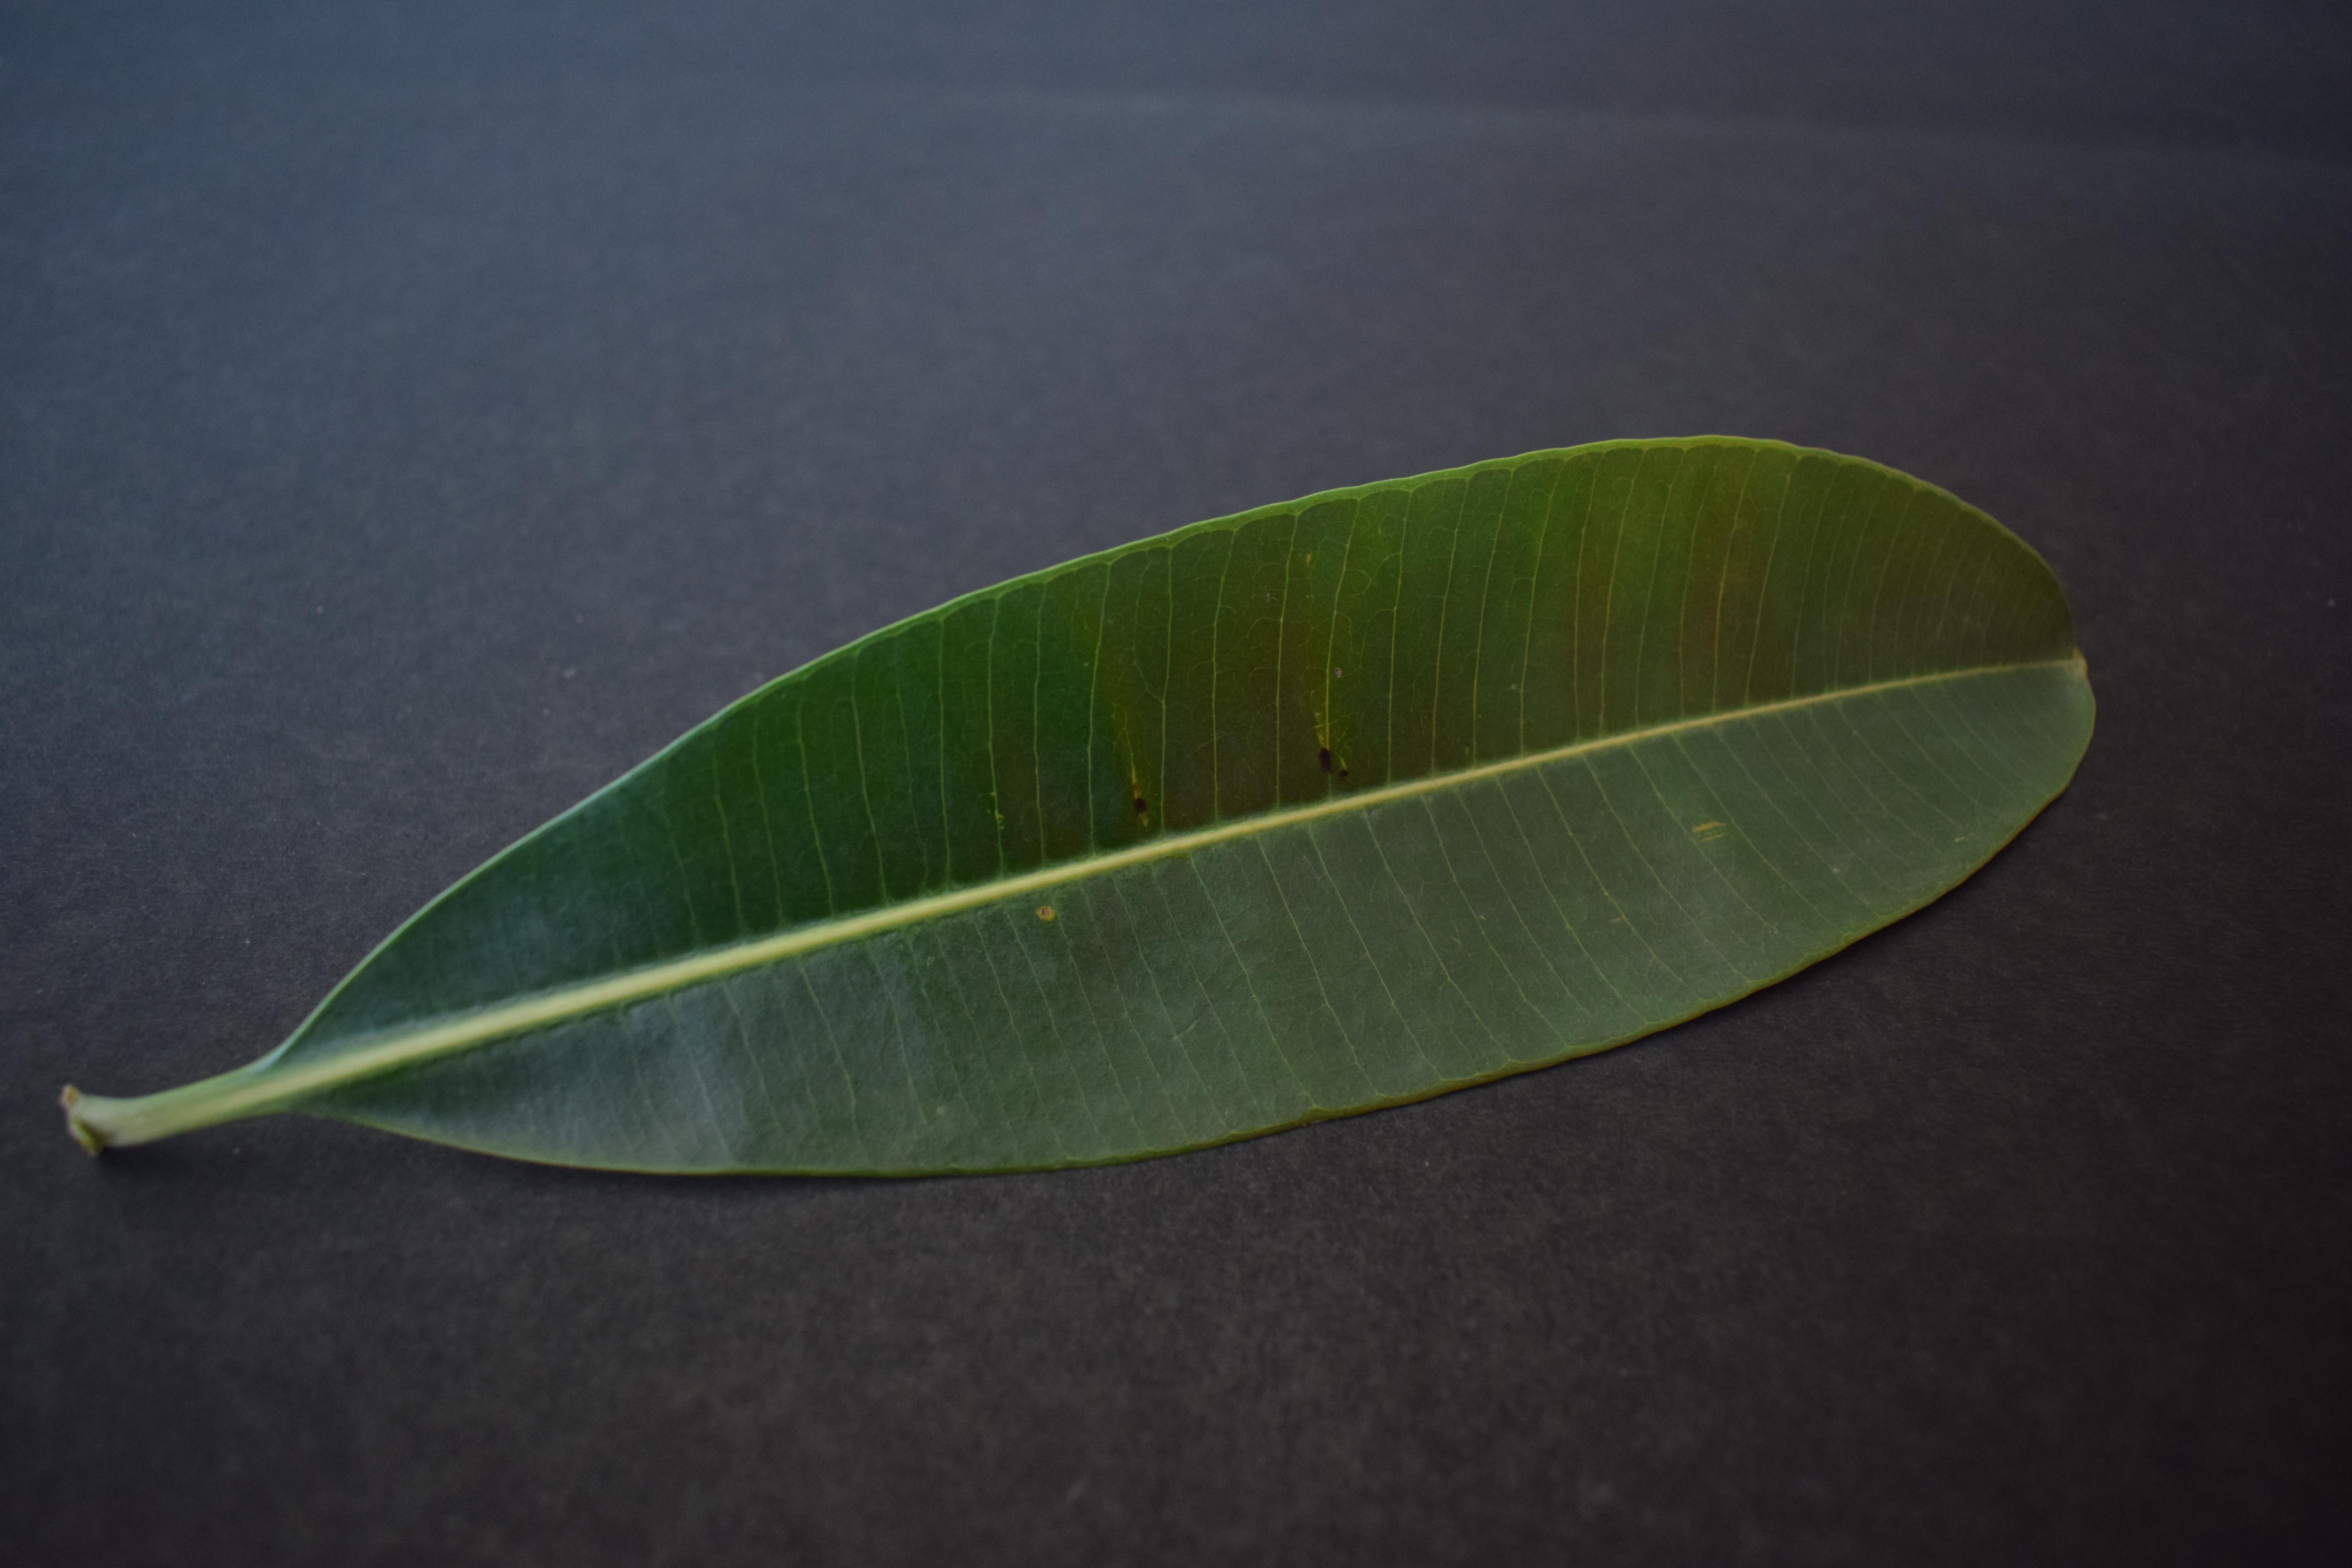
Plant species: Alstonia Scholaris